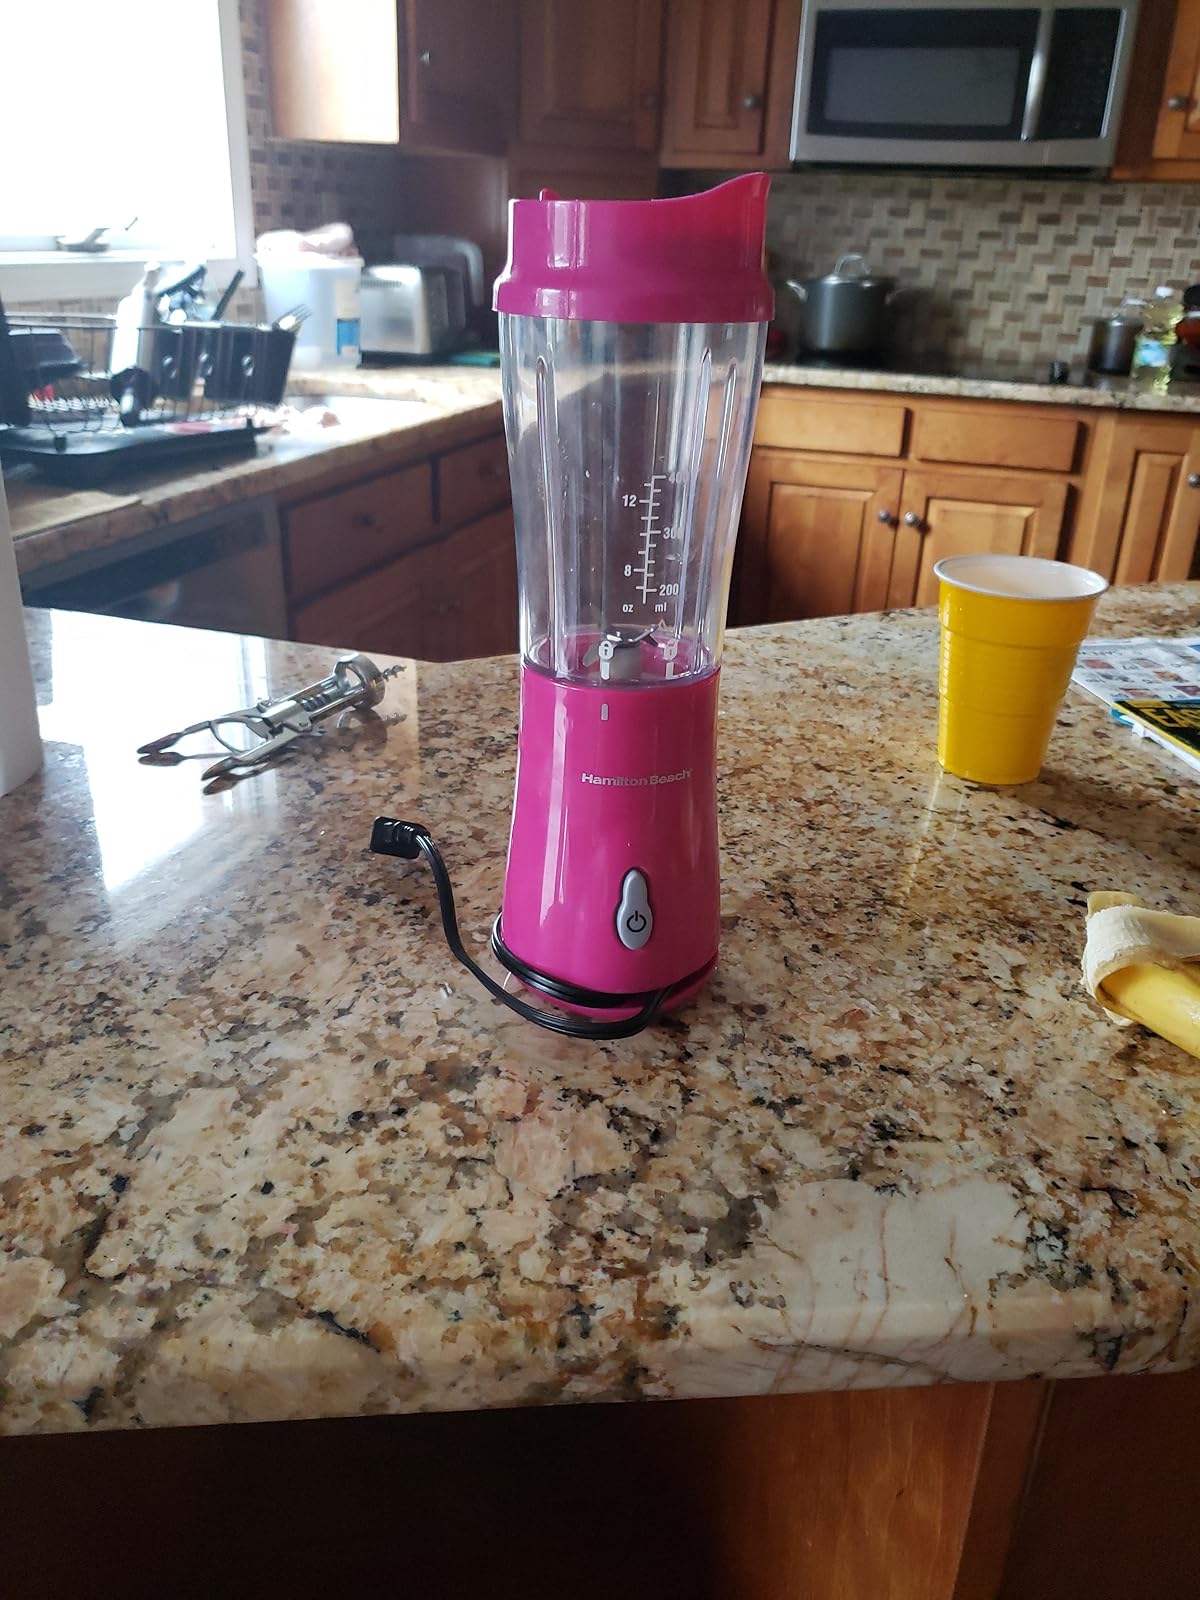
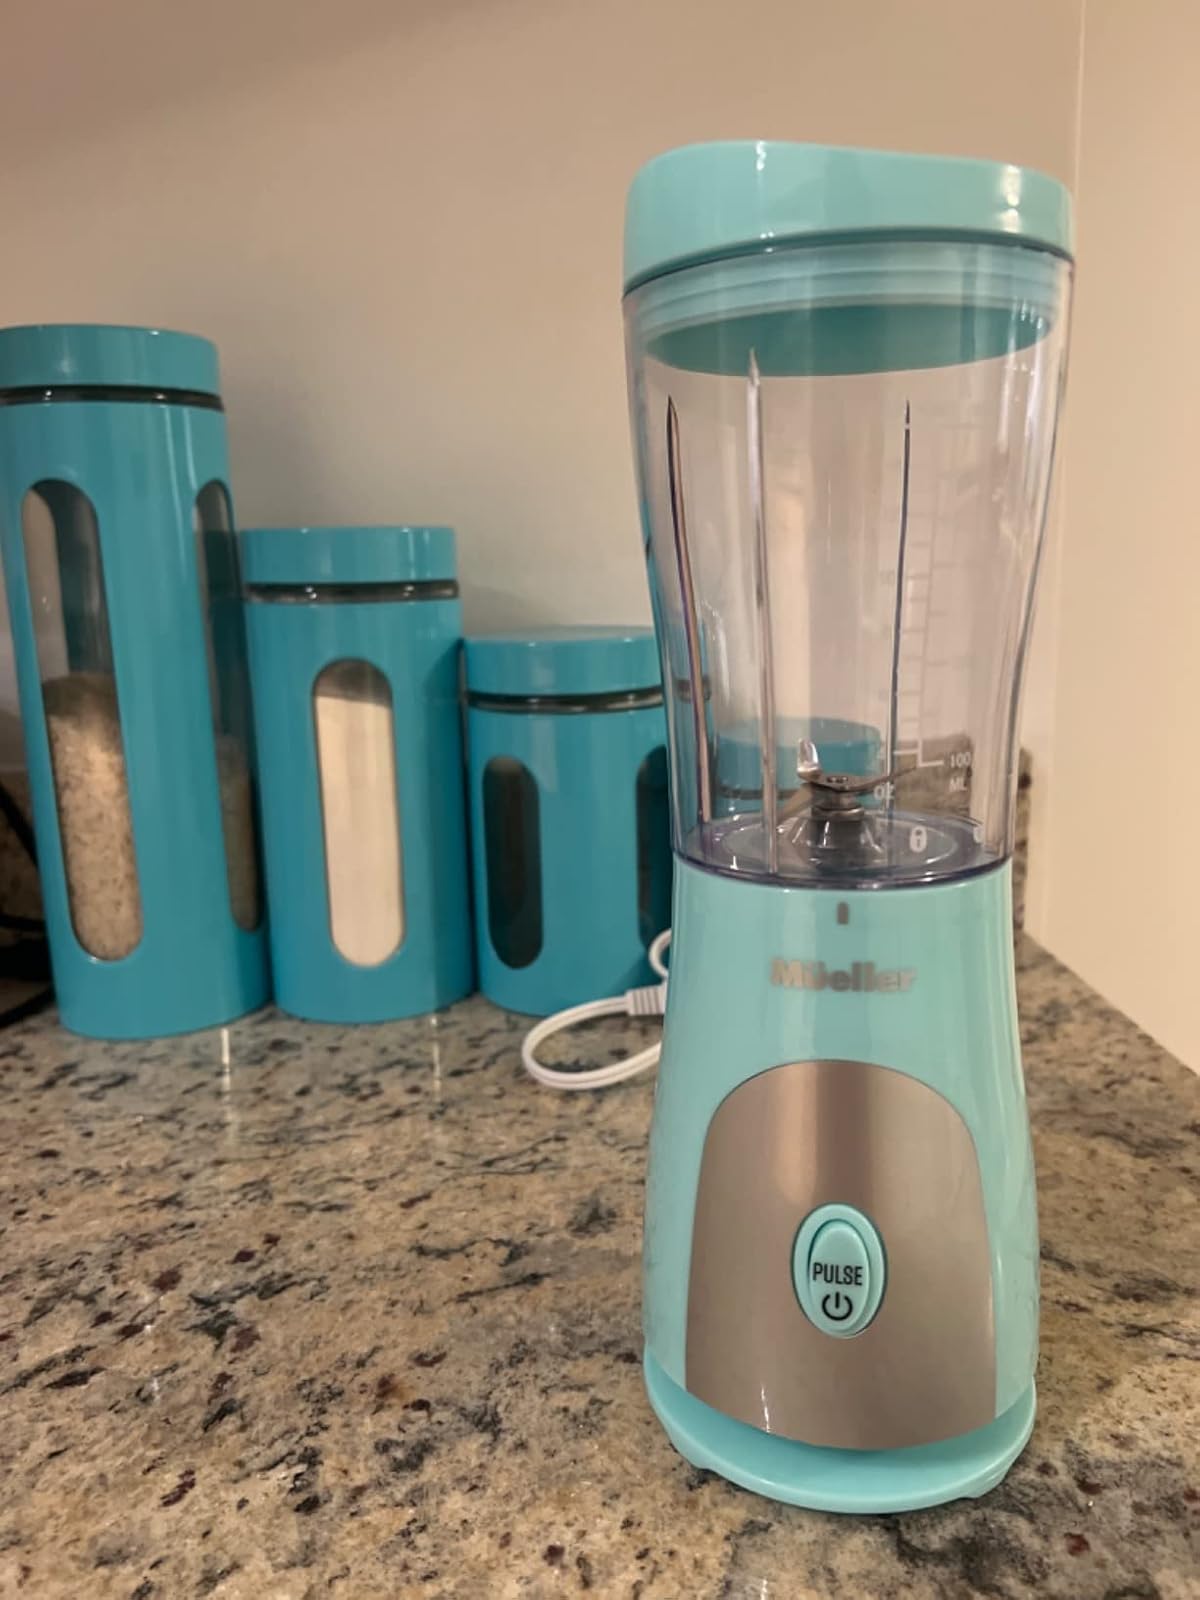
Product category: items_blender
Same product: no